Royal Oak, New Zealand

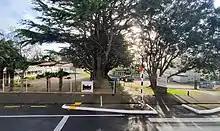
Royal Oak Primary School

Royal Oak Intermediate is an intermediate school (years 7-8) with a roll of . Royal Oak Primary School is a contributing primary school (years 1-6) with a roll of .